Jose Fernandez Dubrock

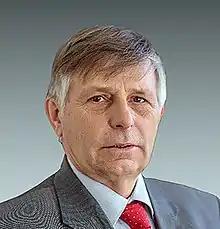
Official portrait of José Fernández Dübrock as Mayor in 2019.

José Adolfo Fernández Dübrock is a Chilean forest engineer and politician of German descent. Between 2019 and 2020 he served as Mayor of the Region of Magallanes and Chilean Antarctica, under the second government of Sebastián Piñera.